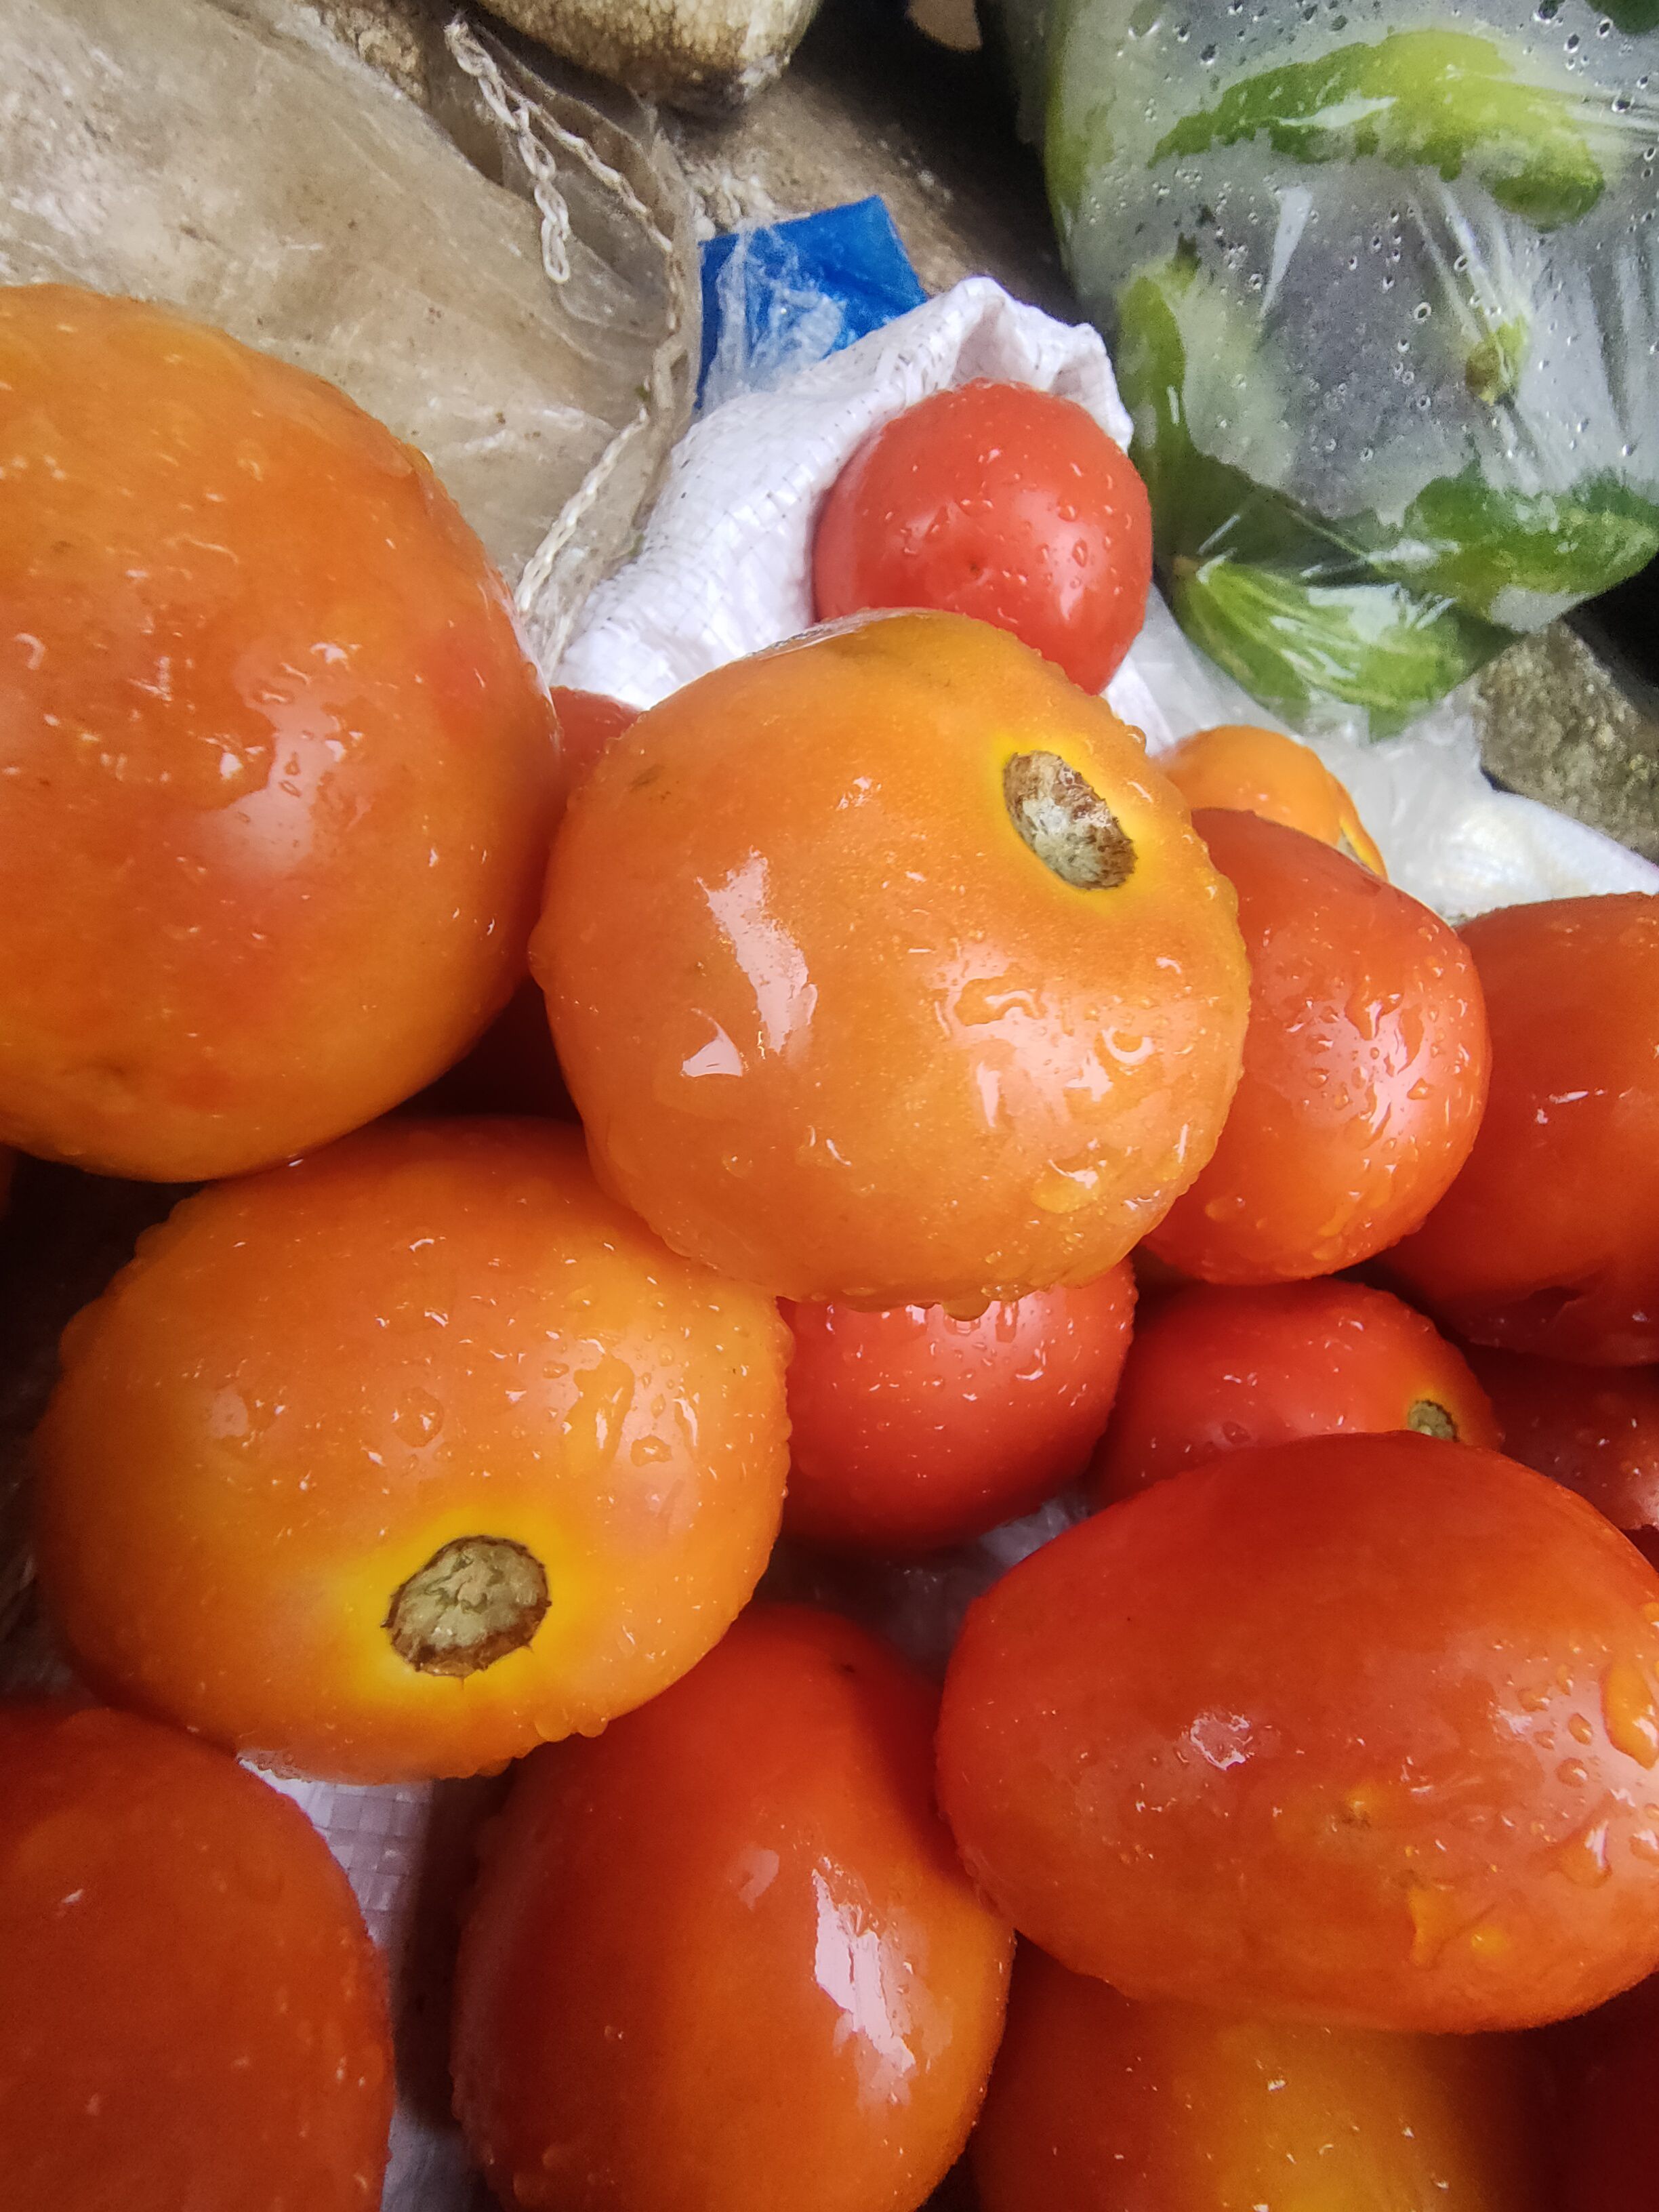
Label: Solanum Iycopersicum